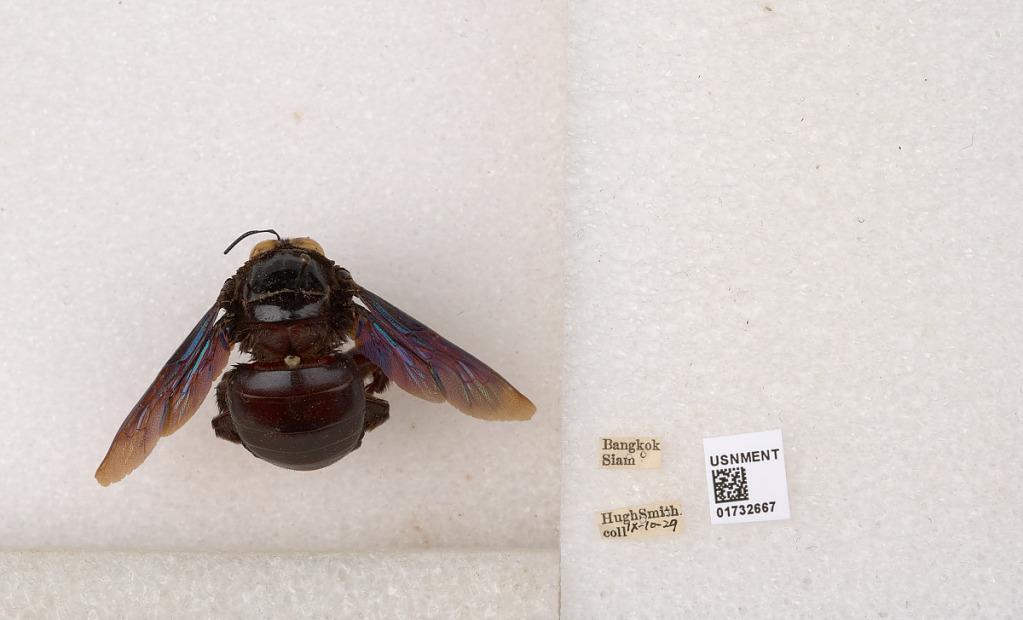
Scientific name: Xylocopa (Mesotrichia) tenuiscapa Westwood
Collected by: H. Smith
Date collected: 1929-9-10
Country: Thailand
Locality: Bangkok